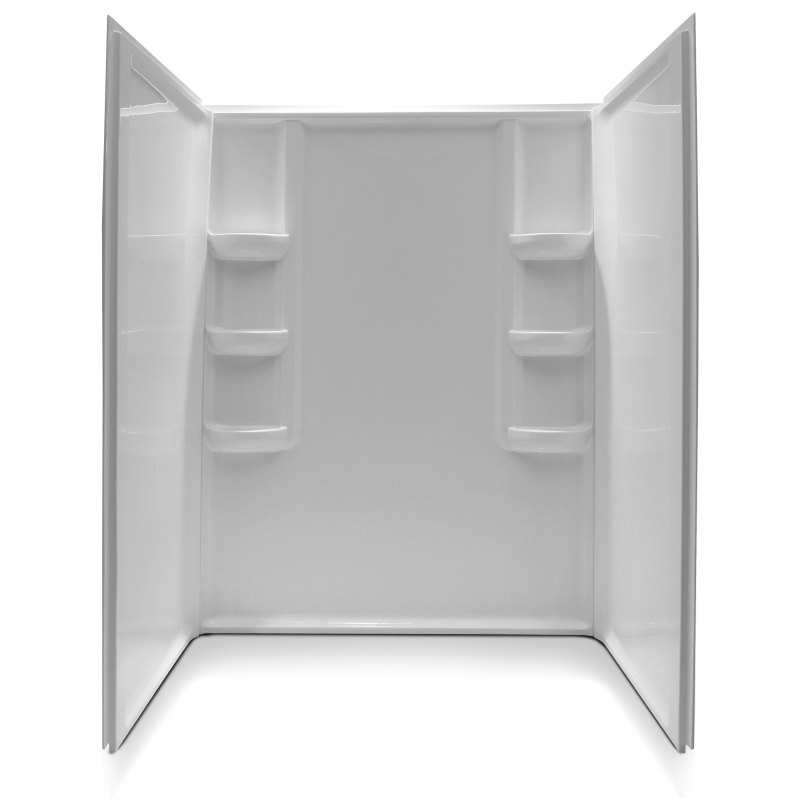
Lex-Class 60 in. x 36 in. x 74 in. 3-piece DIY Friendly Alcove Shower Surround in White
SW-AZ009WH Give your shower space a new look that you’ll love! Our streamlined, stylish Lex-Class shower surround is made entirely of Rhino Alloy-certified parts and materials, like scratch-resilient marine-grade acrylic, and designed with six deep set shelves that keep your favorite soaps and shampoos in easy reach. Installation is simple, so any DIYer can do it. If you’re looking for high-end quality, low maintenance and long-term reliability, you’ll always find it with ANZZI. Easy-to-handle Rhino Alloy-certified marine grade acrylic with White finish Six (6) built-in shelves for easy access to soap, shampoo and other bathing essentials Scratch-resistant surface is easy to clean Simple DIY installation Overall dimensions: 60 in. L x 36 in. W x 74 in. H Shower size: 60 in. L x 36 in. W Includes all the mounting hardware you need to install Get it fast — ships from warehouse within 24 hours of order processing" Engineered to pair with ANZZI's shower base collection: model numbers SB-AZ007WL, SB-AZ014WC Protected by our Limited Lifetime Warranty To speak to a knowledgeable ANZZI specialist, simply call 1-844-44-ANZZI or visit us on the web at www.ANZZI.com Specs Sheet Manual / Install Guide Care Guide Warranty
Brand: ANZZI
Category: Hardware > Plumbing > Plumbing Fixture Hardware & Parts > Shower Parts > Shower Walls & Surrounds > Shower Surrounds